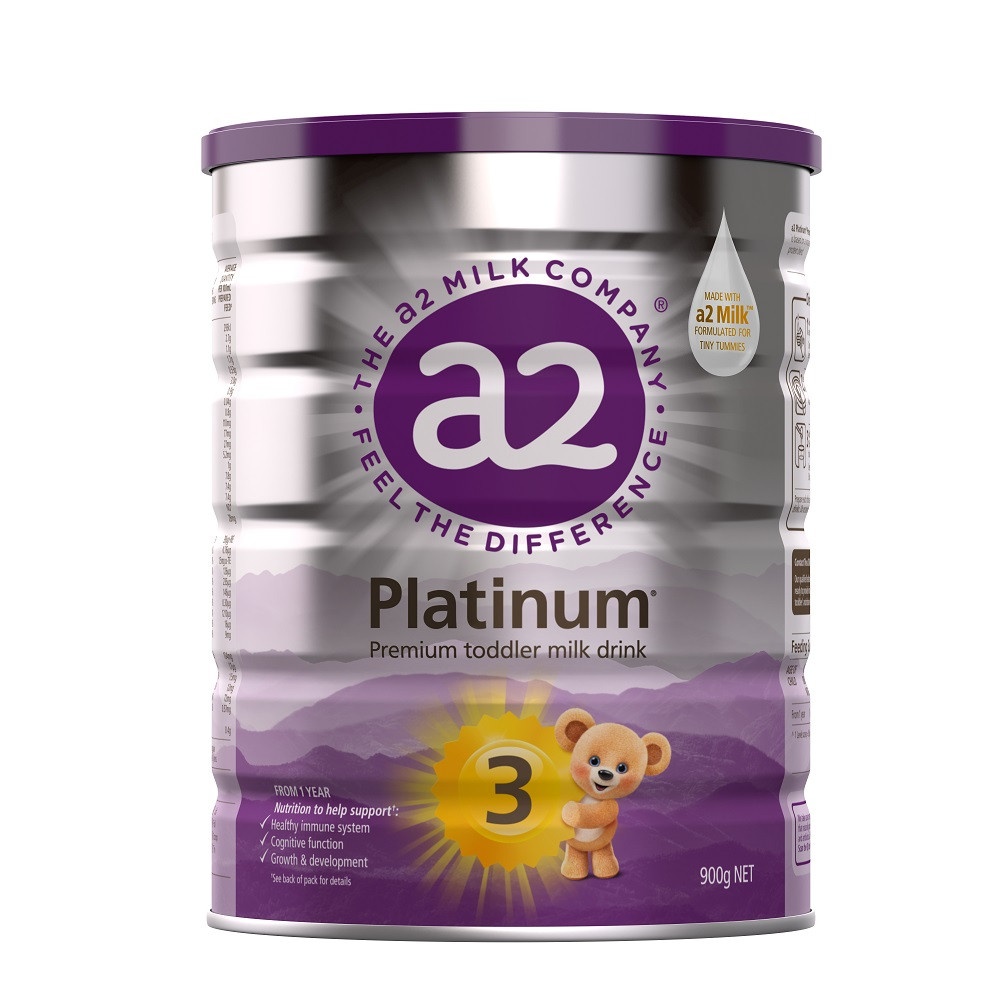
A2 Platinum Premium Toddler Milk Drink From 1 Year 900gram
a2 Platinum Premium toddler milk drink is specially formulated to supplement the normal diet of an active toddler from 1 to 3 years when their dietary intake may be inadequate. The milk used in a2 Platinum¬Æ Premium toddler milk drink is our a2 Milk‚Ñ¢ from cows that have been specially selected to naturally produce milk with only the A2 beta-casein protein type. a2 Platinum Premium toddler milk drink provides additional nutrients for this time of rapid growth and development. Iron, Vitamin B12, Vitamin C to help support a healthy immune system Vitamin A, Vitamin B6, Thiamin, Zinc & Iodine to support healthy growth and development in children Calcium & Vitamin D to help support healthy bones and teeth One 114ml serve provides from 14-47% of the recommended daily intake (RDI) of 16 essential vitamins and minerals for the healthy growth and development in toddlers Preparations: Step 1 - Wash hands before preparing Toddler Milk Drink. Wash and rinse drinking cup and all utensils thoroughly. Step 2 - Use only the enclosed scoop. Fill scoop; level off using the built-in leveller. Avoid compacting powder. Step 3 - Add two level scoops of powder for each 100ml of water. Whisk, shake or stir briskly to dissolve the powder. Serve immediately or chill in the refrigerator for 30 minutes. Discard any unfinished drinks. Prepare each drink as needed. It is safer to use freshly prepared drinks. Do not store for more than 24 hours in the refrigerator. If feeds need to be prepared in advance for use later, they should be prepared in individual bottles, cooled quickly and placed in the refrigerator (no higher than 5¬∞C). Throw away any refrigerated feed not used within 24 hours. Re-warm for no more than 15 minutes, by placing in a container of warm water (make sure none of this water gets into the feed). Shake or swirl the bottle occasionally to reheat evenly. Check the temperature of the feed as above. Never use a microwave for any formula preparation or to warm-up feeds. Feeding Guides: Age of Child Safe Drinking Water (ml) Level Scoops of Powder* Number of Serves Per Day 1 – 3 years 100 2 2 – 3 *1 Level Scoop ≈ 8.5g of powder 2 scoops of power added to 100ml water yields approximately 114ml
Brand: a2
Category: Baby & Toddler > Nursing & Feeding > Baby & Toddler Food > Toddler Nutrition Drinks & Shakes